University of Houston

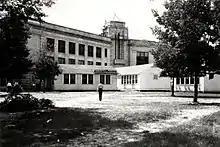
UH held its first classes at San Jacinto High School in 1927

The junior college became eligible to become a university in October 1933 when the governor of Texas, Miriam A. Ferguson, signed House Bill 194 into law. On September 11, 1933, Houston's Board of Education adopted a resolution to make HJC a four-year institution and changing its name to the University of Houston. Unanimously approved by the board, the formal charter of UH was passed April 30, 1934.